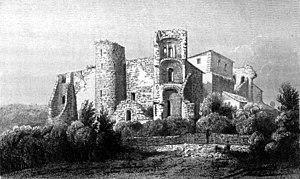
Le château de Qui-qu'en-grogne se situe sur la commune de Moyen.